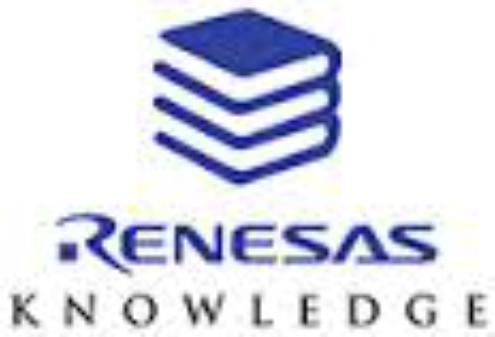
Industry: Electronic